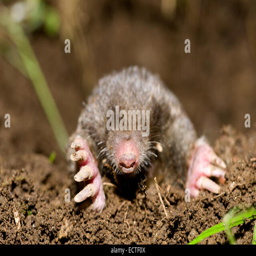
a blinded and confused mole on the edge of a larger than planned collapsed hole in a scottish garden